Caroline Island

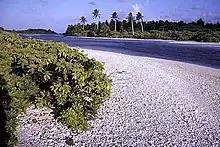
Channel between Long Islet and Nake Islet (in background)

The island was leased to S.R. Maxwell and Company and a new settlement was established in 1916, this time built entirely upon copra export. Much of the South islet was deforested to make way for coconut palms, a non-indigenous plant. The business venture, however, went into debt, and the island's settlement slowly decreased in population. By 1926, it was down to only ten residents, and by 1936, the settlement consisted of only two Tahitian families. It was abandoned in the late 1930s.